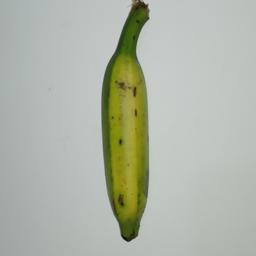
Ripeness: Green